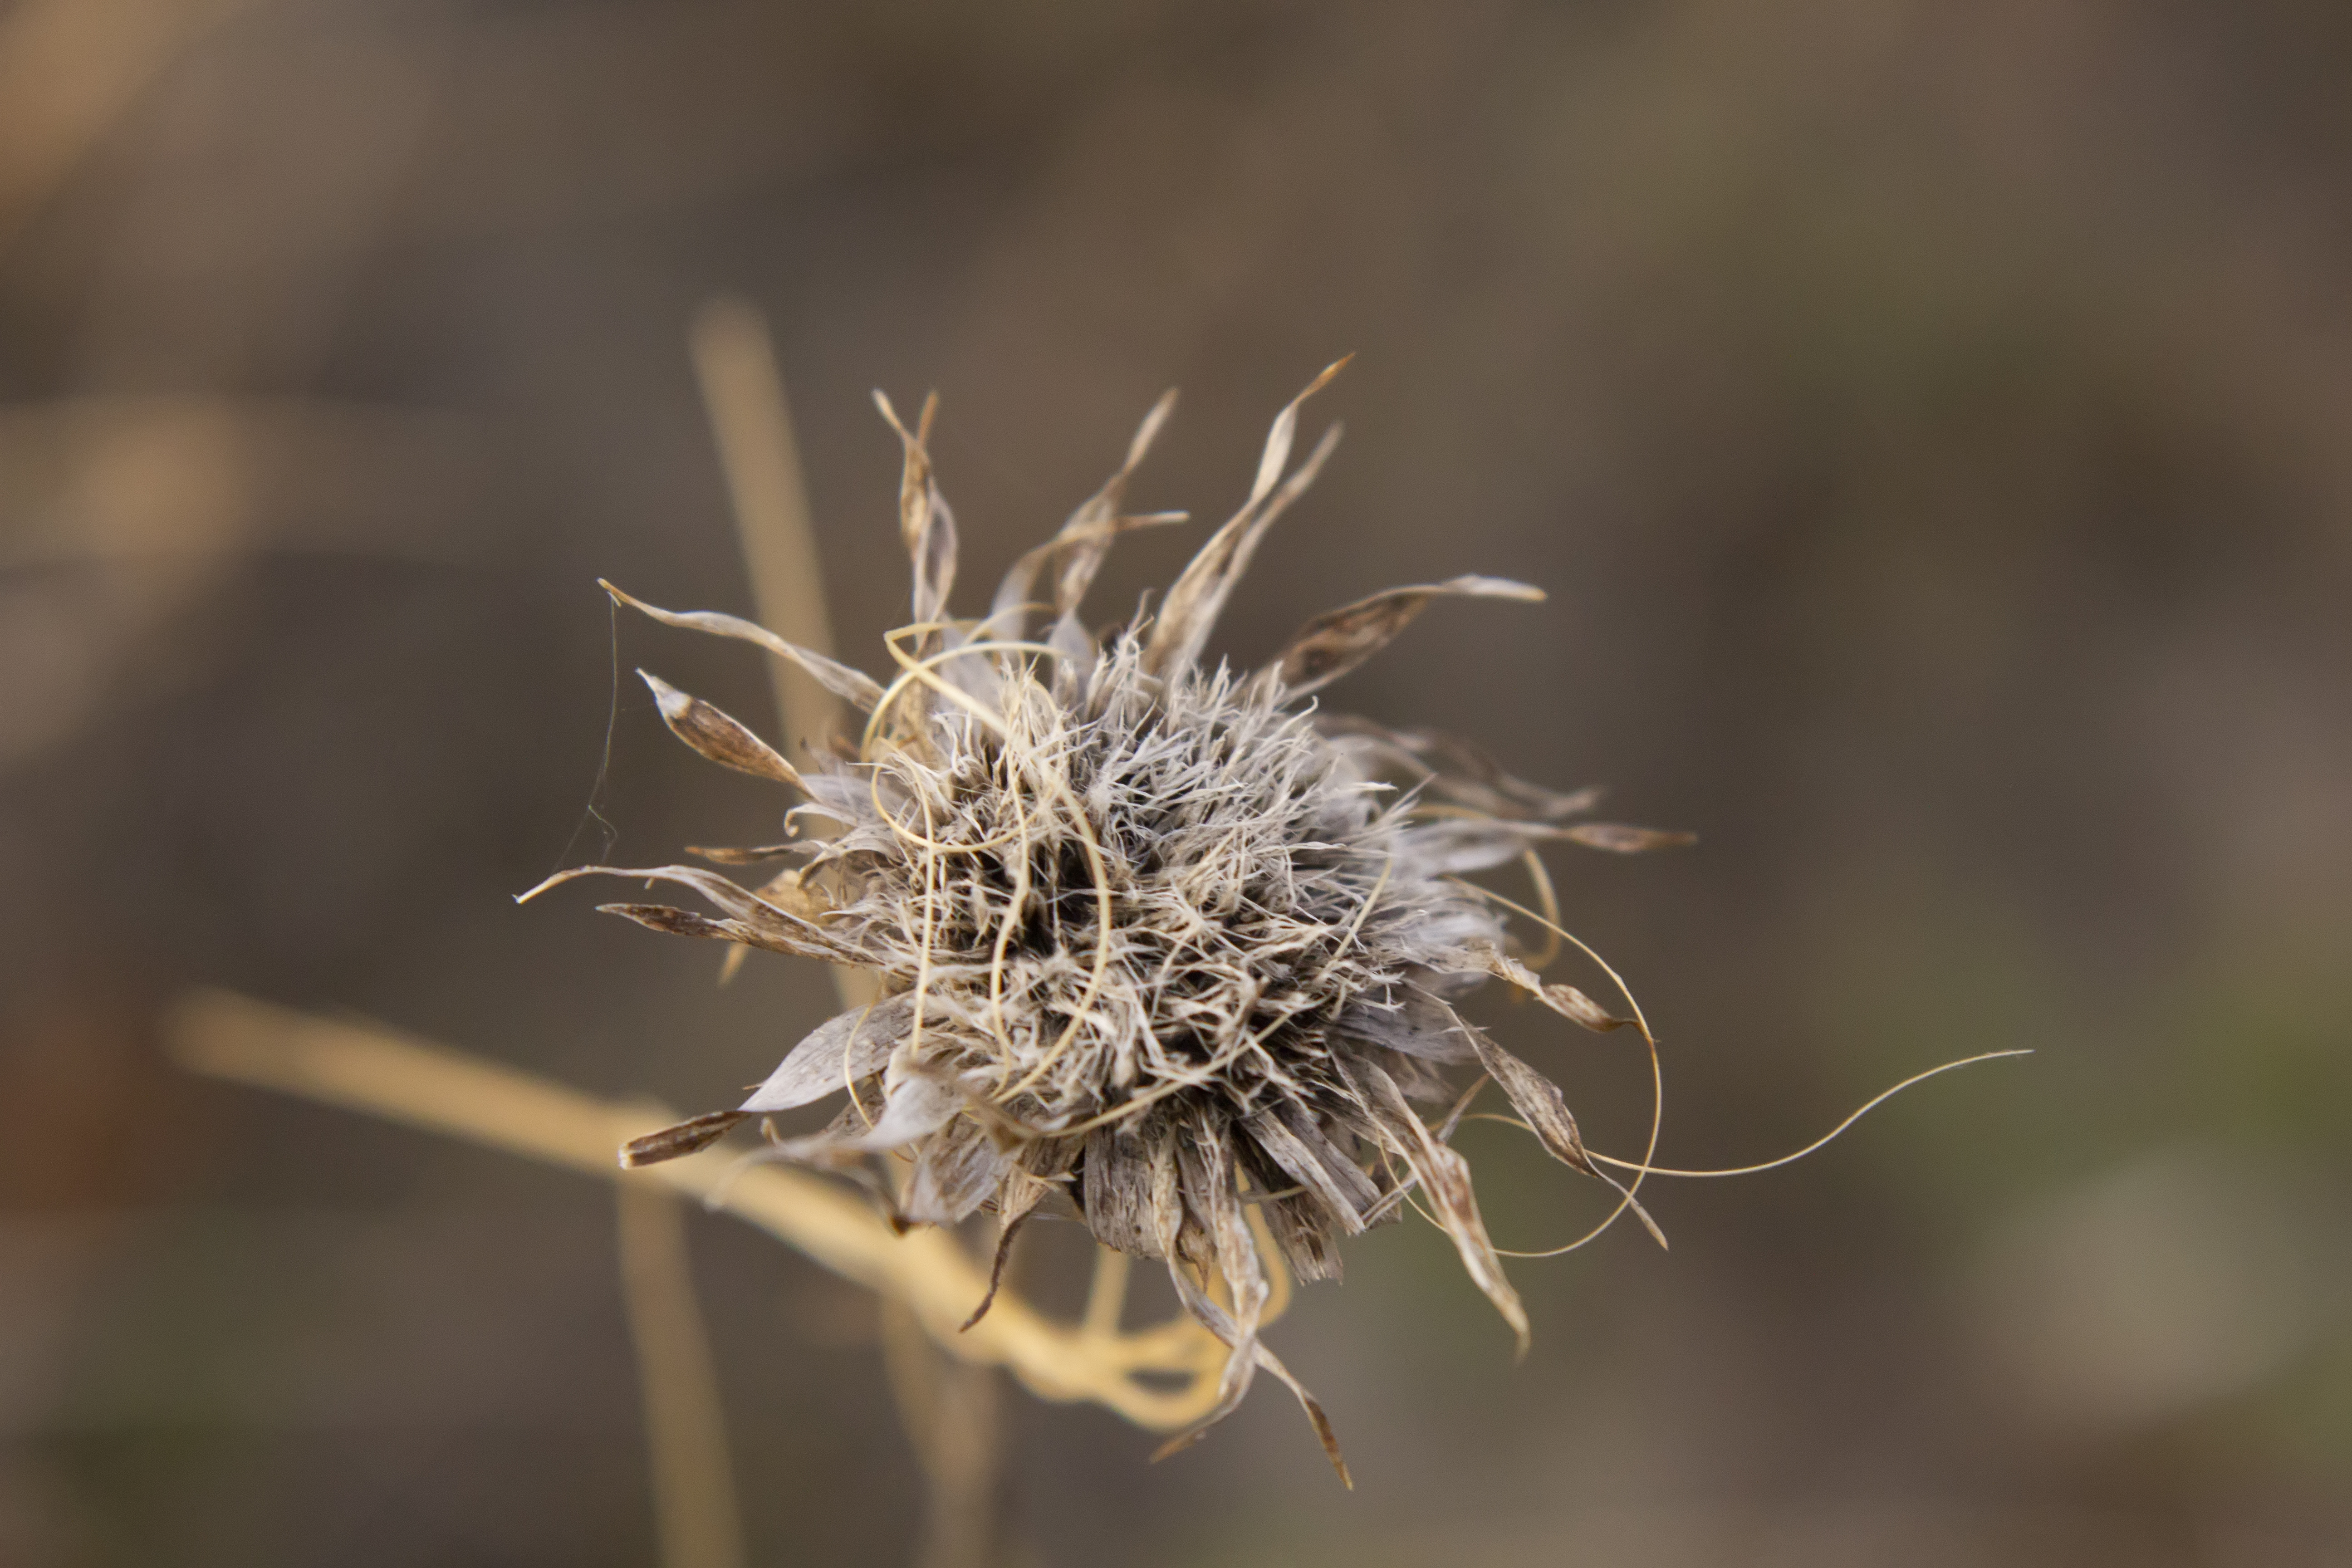
field, landscape, nature, dry, grass, sunrise, sun, leaves, flora, close up, flower, macro photography, plant, thorns spines and prickles, twig, spring, computer wallpaper, stock photography, dandelion